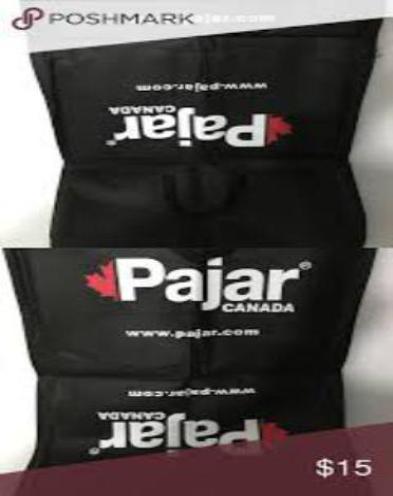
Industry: Clothes